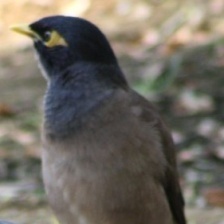
Species: MYNA
Scientific name: ACRIDOTHERES TRISTIS